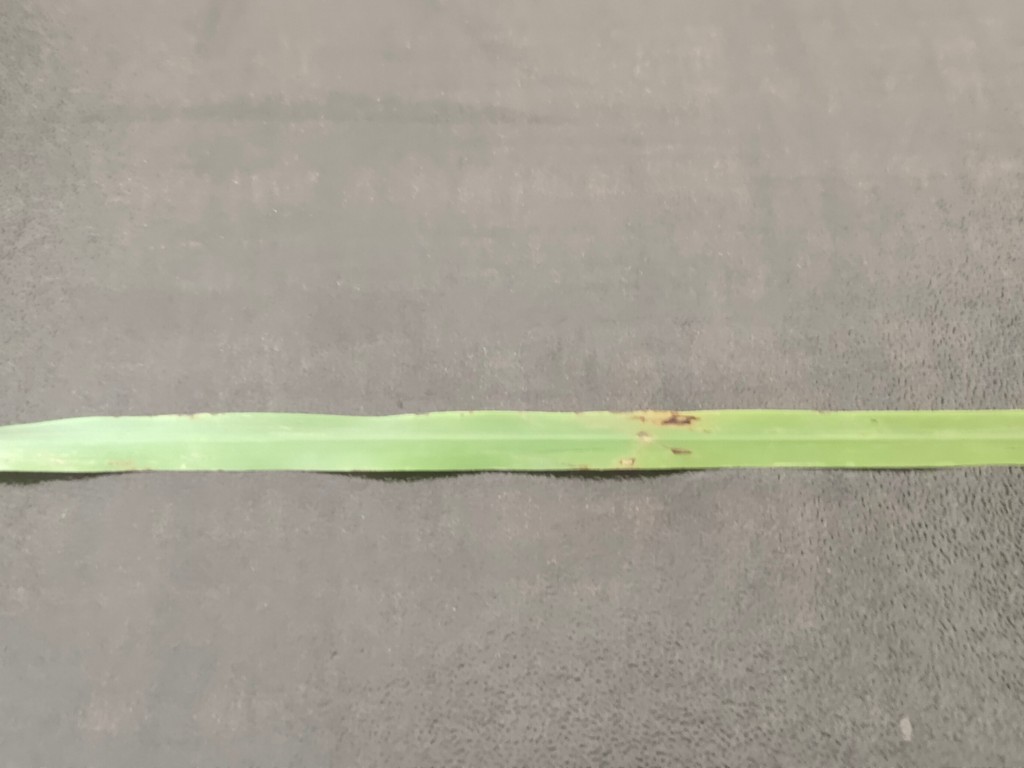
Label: Unhealthy